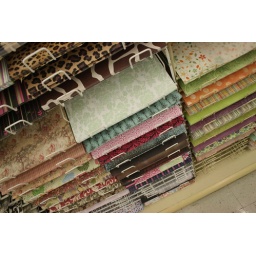
I almost chose the dark blue paper in the middle. I ended up picking paper with owls on it.